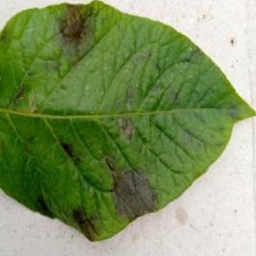
Etiqueta: Late Blight